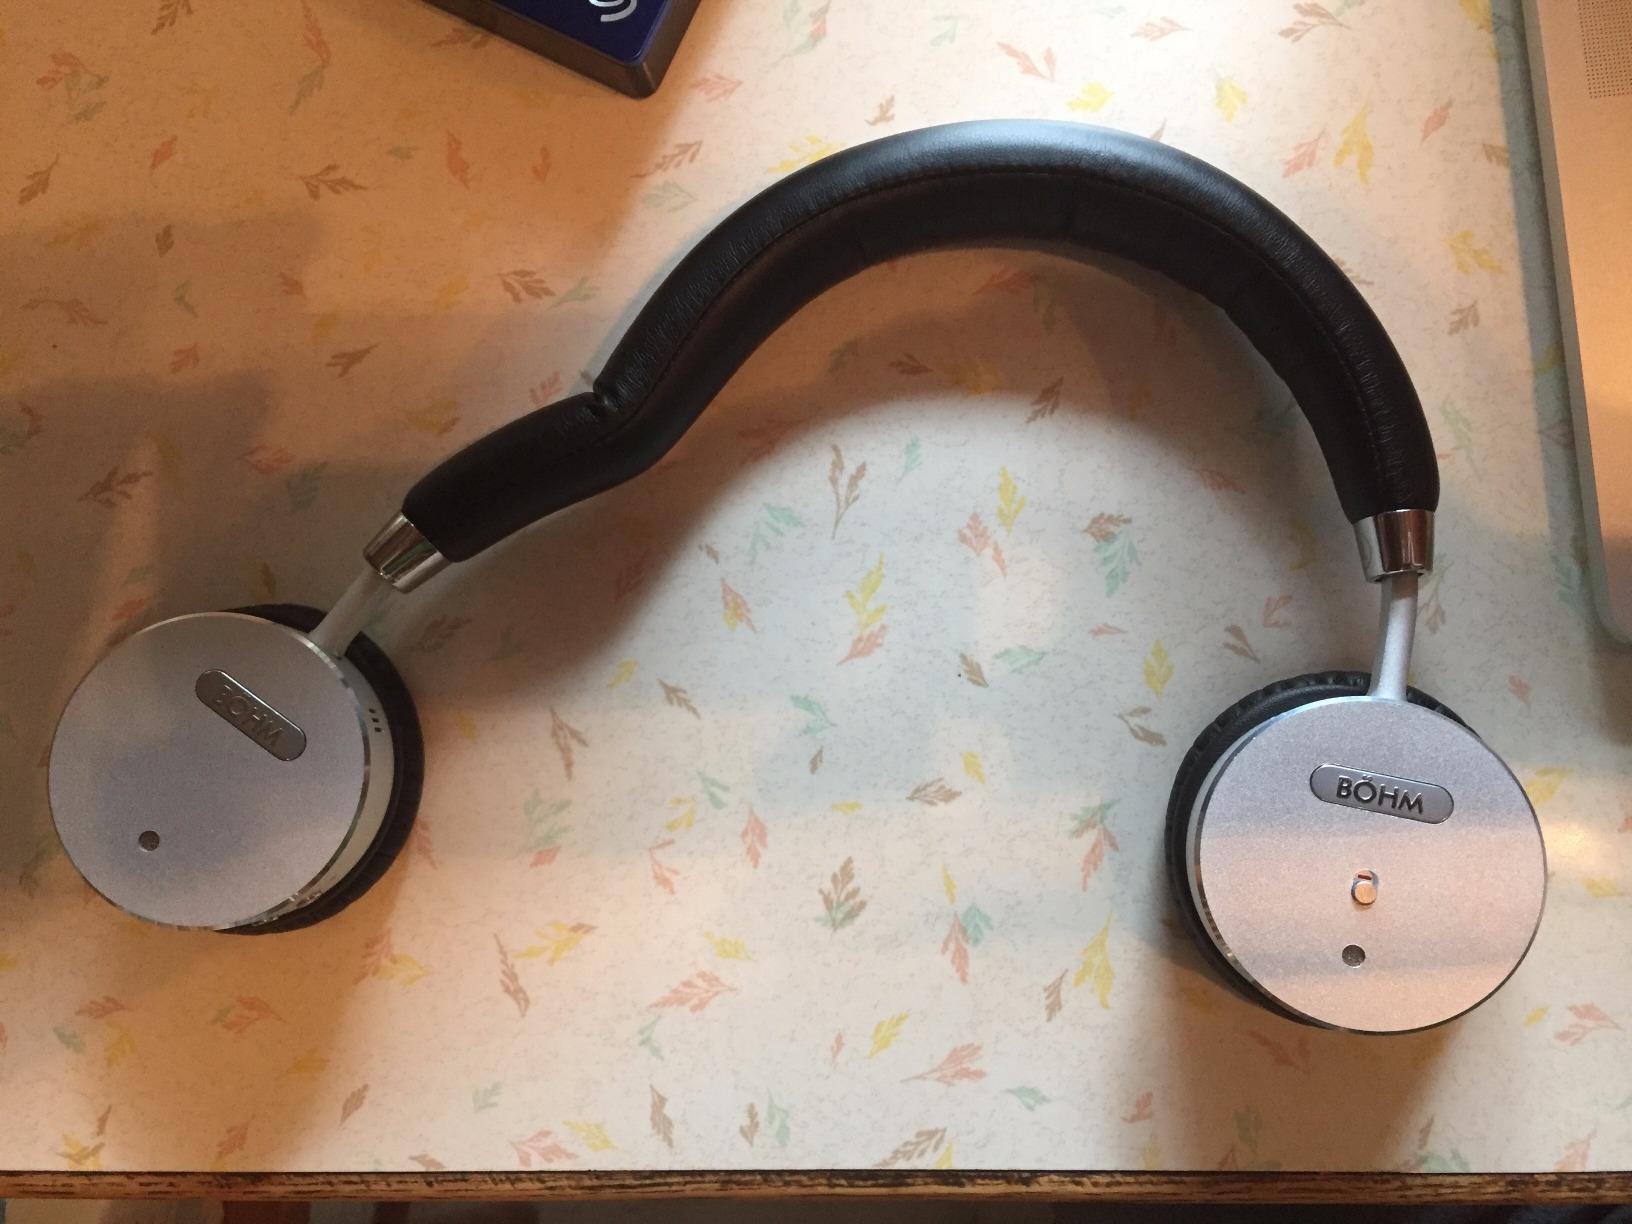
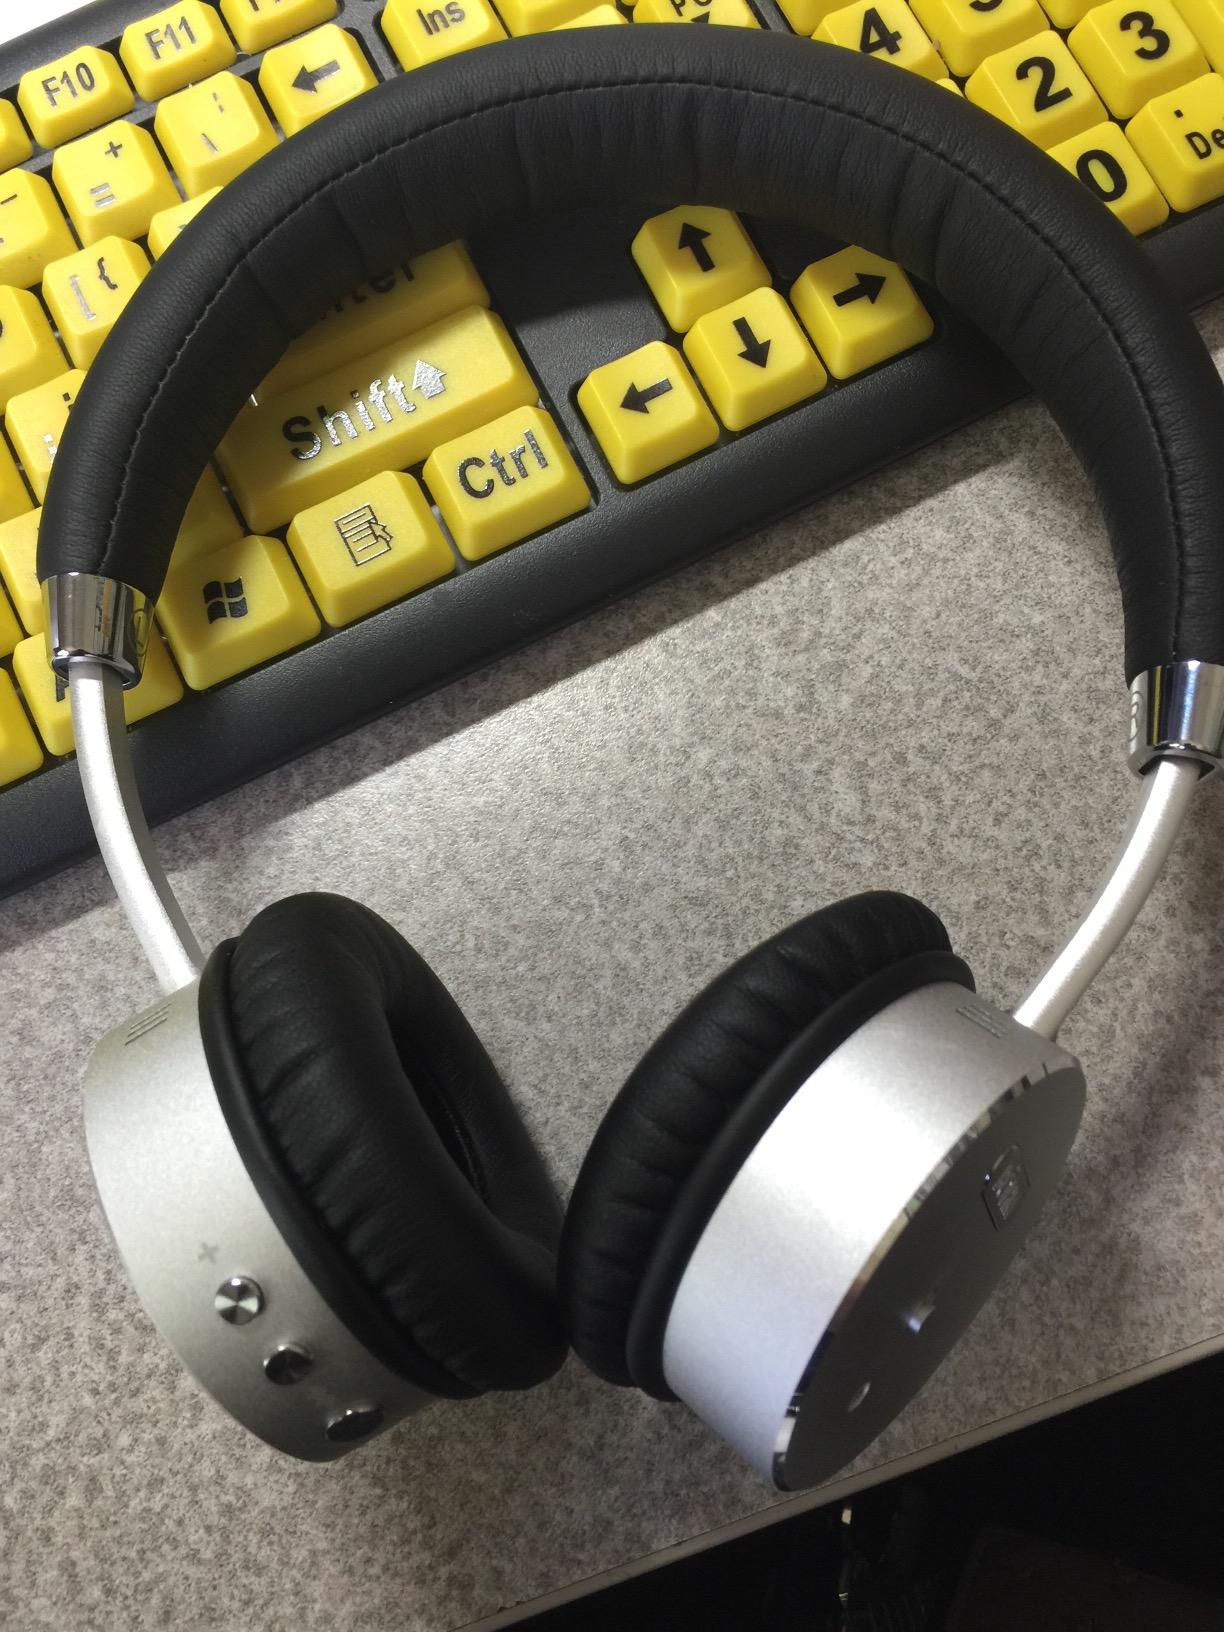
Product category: headphones
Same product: yes